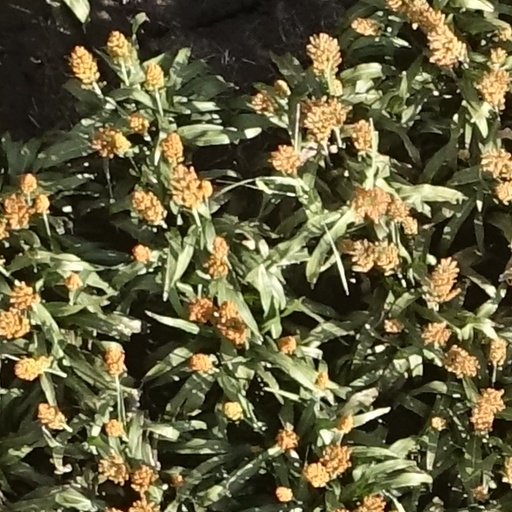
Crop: sorghum